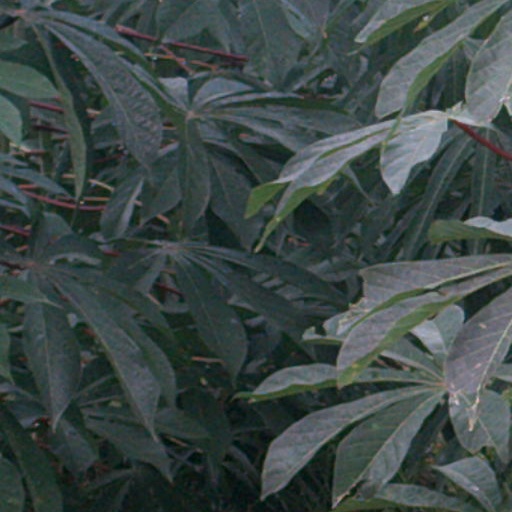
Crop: cassava